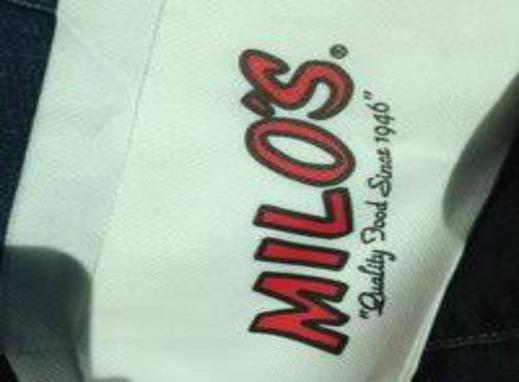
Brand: milo's hamburgers
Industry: Food